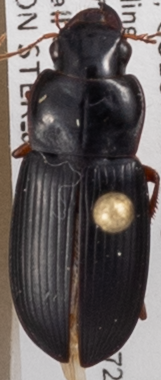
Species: Harpalus paratus
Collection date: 2018-09-20
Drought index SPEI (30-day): -0.9
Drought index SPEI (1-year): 0.86
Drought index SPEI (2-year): -0.128